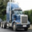
Label: truck